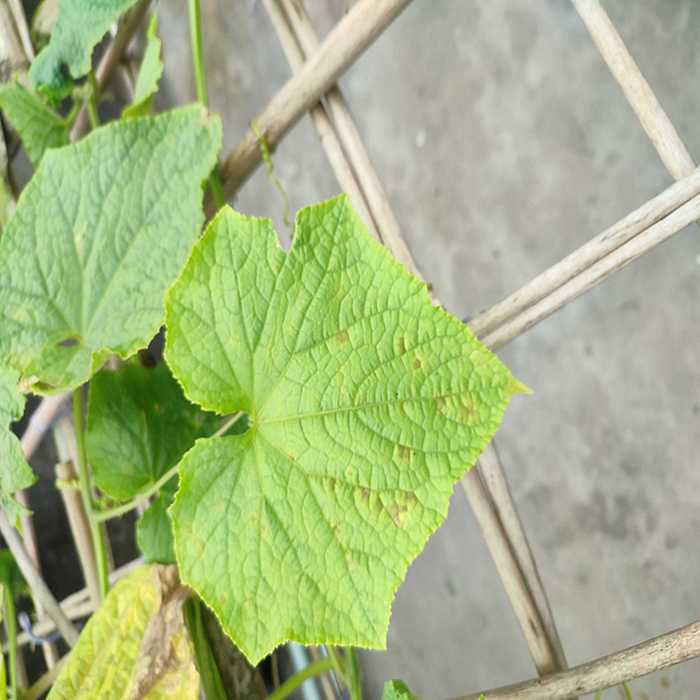
Plant: Cucumber
Label: Downy mildew